Taksin

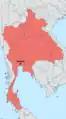
The extent of Siam's sphere of influence in 1782 under King Taksin.

When Ayutthaya fell to the Burmese in 1767, Thai and Chinese sources mentioned that Taksin, then the lord of Tak, broke the Burmese siege and led his troops to Chantaburi. During those years, Chinese Empire had border conflicts with Konbaung Burma. The Burmese invasion into Siam became the warning for Chinese Empire. Taksin, then, sent a tributary mission to require the royal seal, claiming that the throne of Ayutthaya Kingdom had come to an end. However, his attempt was hindered by Mạc Thiên Tứ (Mo Shilin), the governor of Hà Tiên, whom had thorough knowledge of Chinese diplomatic practices and alleged that Taksin was a usurper. Tứ also offered shelter to Prince Chao Chui, an Ayutthaya prince.